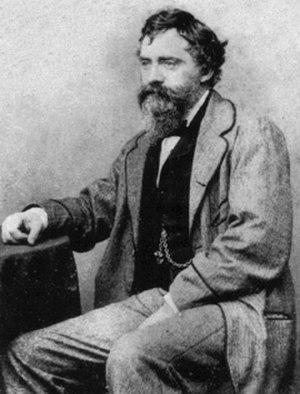
Thomas Gambier Parry, né le 22 février 1816 et mort le 28 septembre 1888, est un artiste et collectionneur d'art anglais, connu pour avoir inventé une technique de peinture murale aujourd'hui appelée Gambier Parry process, et avoir constitué une riche collection de peinture italienne des XIVᵉ et XVᵉ siècles et d'objets d'art du Moyen Âge et de la Renaissance, que ses héritiers ont donné à l'Institut Courtauld en 1966.